2nd Assault Amphibian Battalion

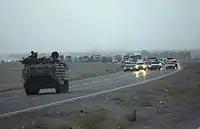
An AAV from 2nd AABn conducts an IED sweep outside of Fallujah in August 2006.

The battalion was deployed to the Middle East in 2003 and took part in Operation Iraqi Freedom I providing mechanized support for the infantry regiments. On 23 March, elements of Company A and C fought in the Battle of Nasiriyah with Regimental Combat Team 2.